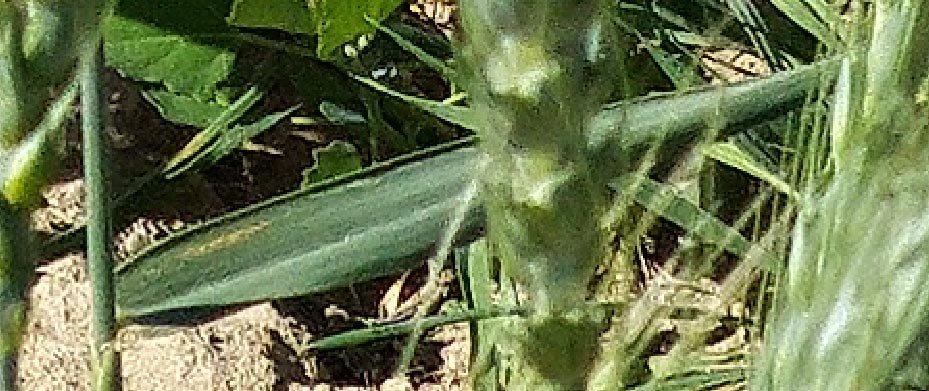
Label: Wheat___Healthy